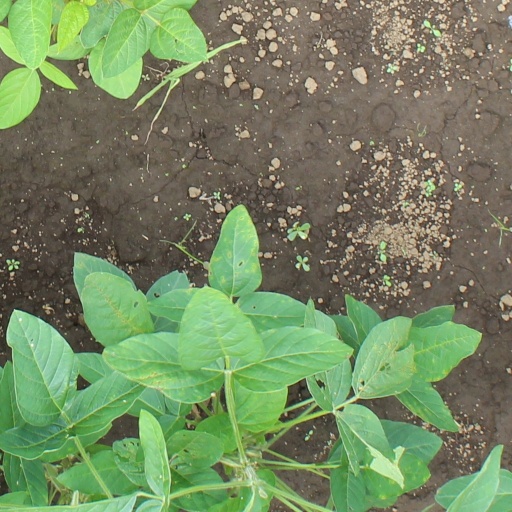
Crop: soybean